Stordal (village)

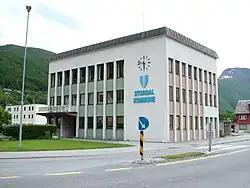
View of the municipal administration building in Stordal village

The village has a population (2024) of 584 and a population density of .